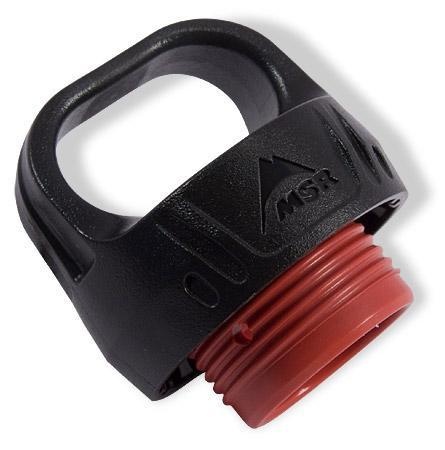
Child-Resistant Fuel Bottle Cap
Providing extra safety, this push-down-and-twist child-resistant cap is compatible with all MSR® liquid fuel bottles manufactured after 1981. Meets U.S. CFR 1700 and Health Canada requirements.
Brand: MSR
Category: Sporting Goods > Outdoor Recreation > Camping & Hiking > Camping Tools > Camping Oil